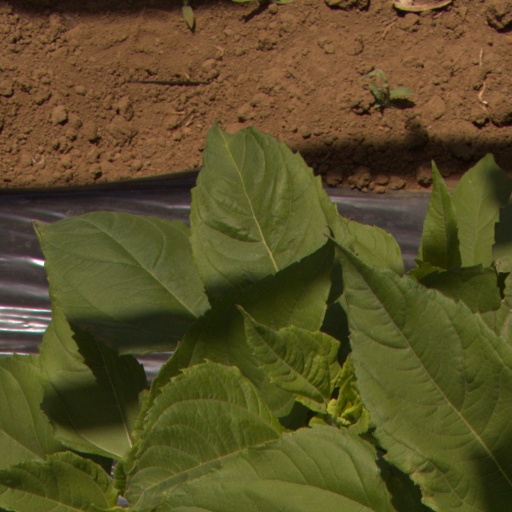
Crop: Jerusalem artichoke